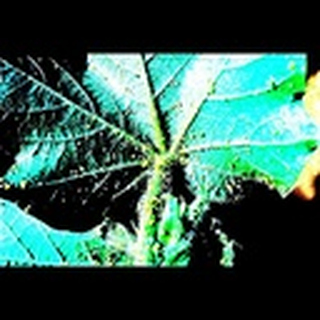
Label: cotton_aphids